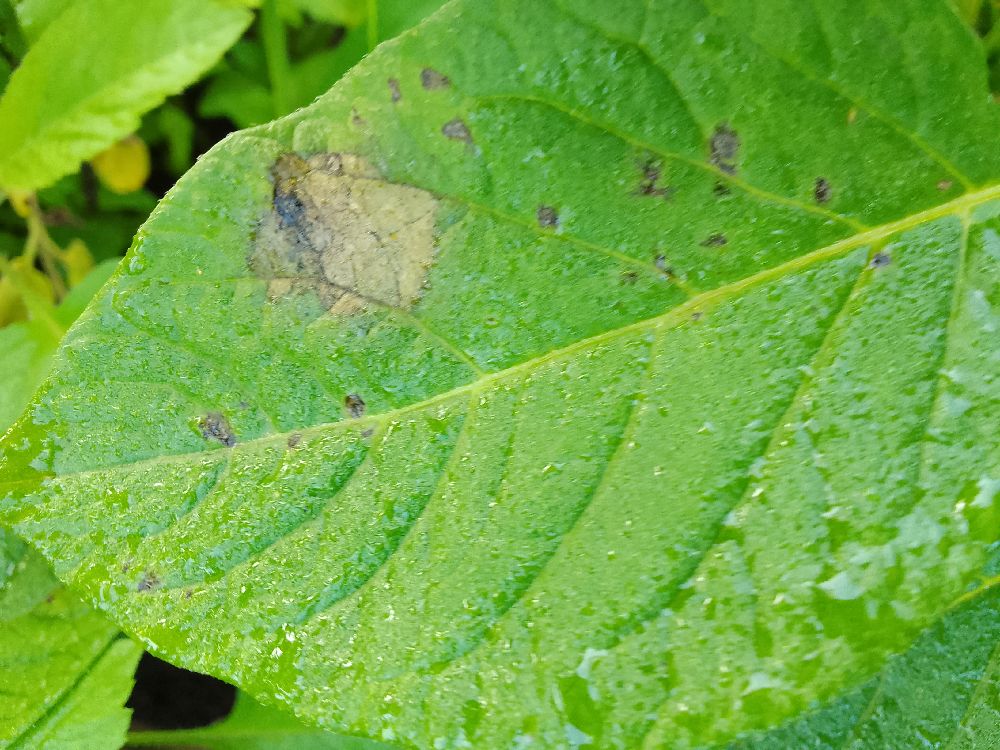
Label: Late blight